Matt Cameron

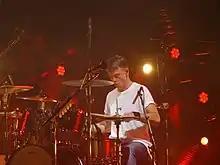
Cameron with Pearl Jam in 2018

Cameron has since become the longest serving drummer of the band. McCready stated that Cameron has made Pearl Jam "into a way better band." In 1998, Pearl Jam, with Cameron on drums, recorded "Last Kiss", a cover of a 1960s ballad made famous by J. Frank Wilson and the Cavaliers. It was released on the band's 1998 fan club Christmas single; however, by popular demand, the cover was released to the public as a single in 1999. "Last Kiss" peaked at number two on the "Billboard" charts and became the band's highest-charting single. In 2000, the band released its sixth studio album, "Binaural", and initiated a successful and ongoing series of official bootlegs. The band released seventy-two such live albums in 2000 and 2001, and set a record for most albums to debut in the "Billboard" 200 at the same time. "Grievance" (from "Binaural") received a Grammy nomination for Best Hard Rock Performance. The band released its seventh studio album, "Riot Act", in 2002. Pearl Jam's contribution to the 2003 film, "Big Fish", "Man of the Hour", was nominated for a Golden Globe Award in 2004. The band's eighth studio album, the eponymous "Pearl Jam", was released in 2006. The band released its ninth studio album, "Backspacer", in 2009. Their tenth studio album "Lightning Bolt" was released in 2013. Their eleventh studio album "Gigaton" was released March 27, 2020. In May 2022, Cameron was forced to miss his first shows in 24 years since joining Pearl Jam due to testing positive for the COVID-19 virus. Josh Klinghoffer and Richard Stuverud filled in on drums for Cameron. He tested positive again In September 2023 whilst the band were on a US tour forcing him to miss out on the first night in Indianapolis with Klinghoffer once again filling in for him this time for the whole show.